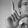
ASL letter: L